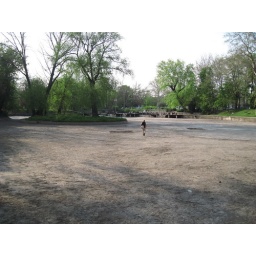
Dryed lake by the castle